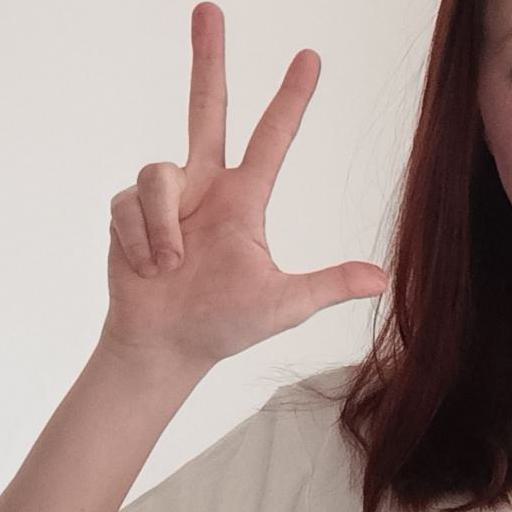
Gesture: three2